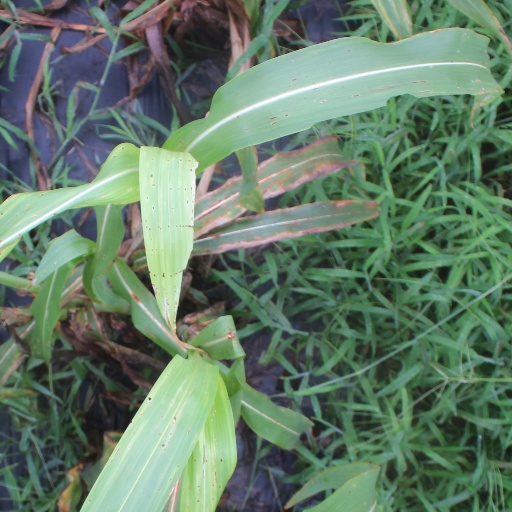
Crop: sorghum